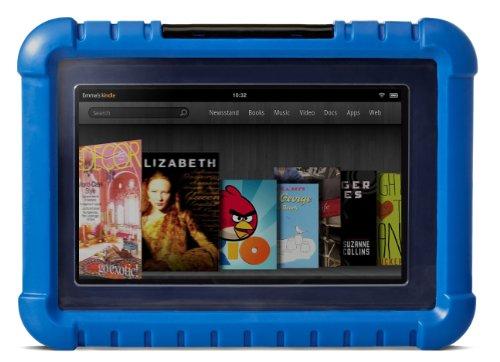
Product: Fisher Price Kid-Tough Apptivity Case for Kindle Fire, Blue (will not fit HD models)
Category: Electronics | Computers & Accessories | Tablet Accessories | Bags, Cases & Sleeves | Cases
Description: Fisher-Price Kid Tough Kindle Fire Apptivity Case lets kids enjoy their very own apps while protecting mom or dad's device.
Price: $26.19
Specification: ProductDimensions:8.5x1x5.8inches|ItemWeight:10.1ounces|ShippingWeight:12.8ounces(Viewshippingratesandpolicies)|DomesticShipping:ItemcanbeshippedwithinU.S.|InternationalShipping:Thisitemisnoteligibleforinternationalshipping.LearnMore|ASIN:B009RH9OJ0|Itemmodelnumber:Y3501|Manufacturerrecommendedage:3yearsandup|Discontinuedbymanufacturer:Yes